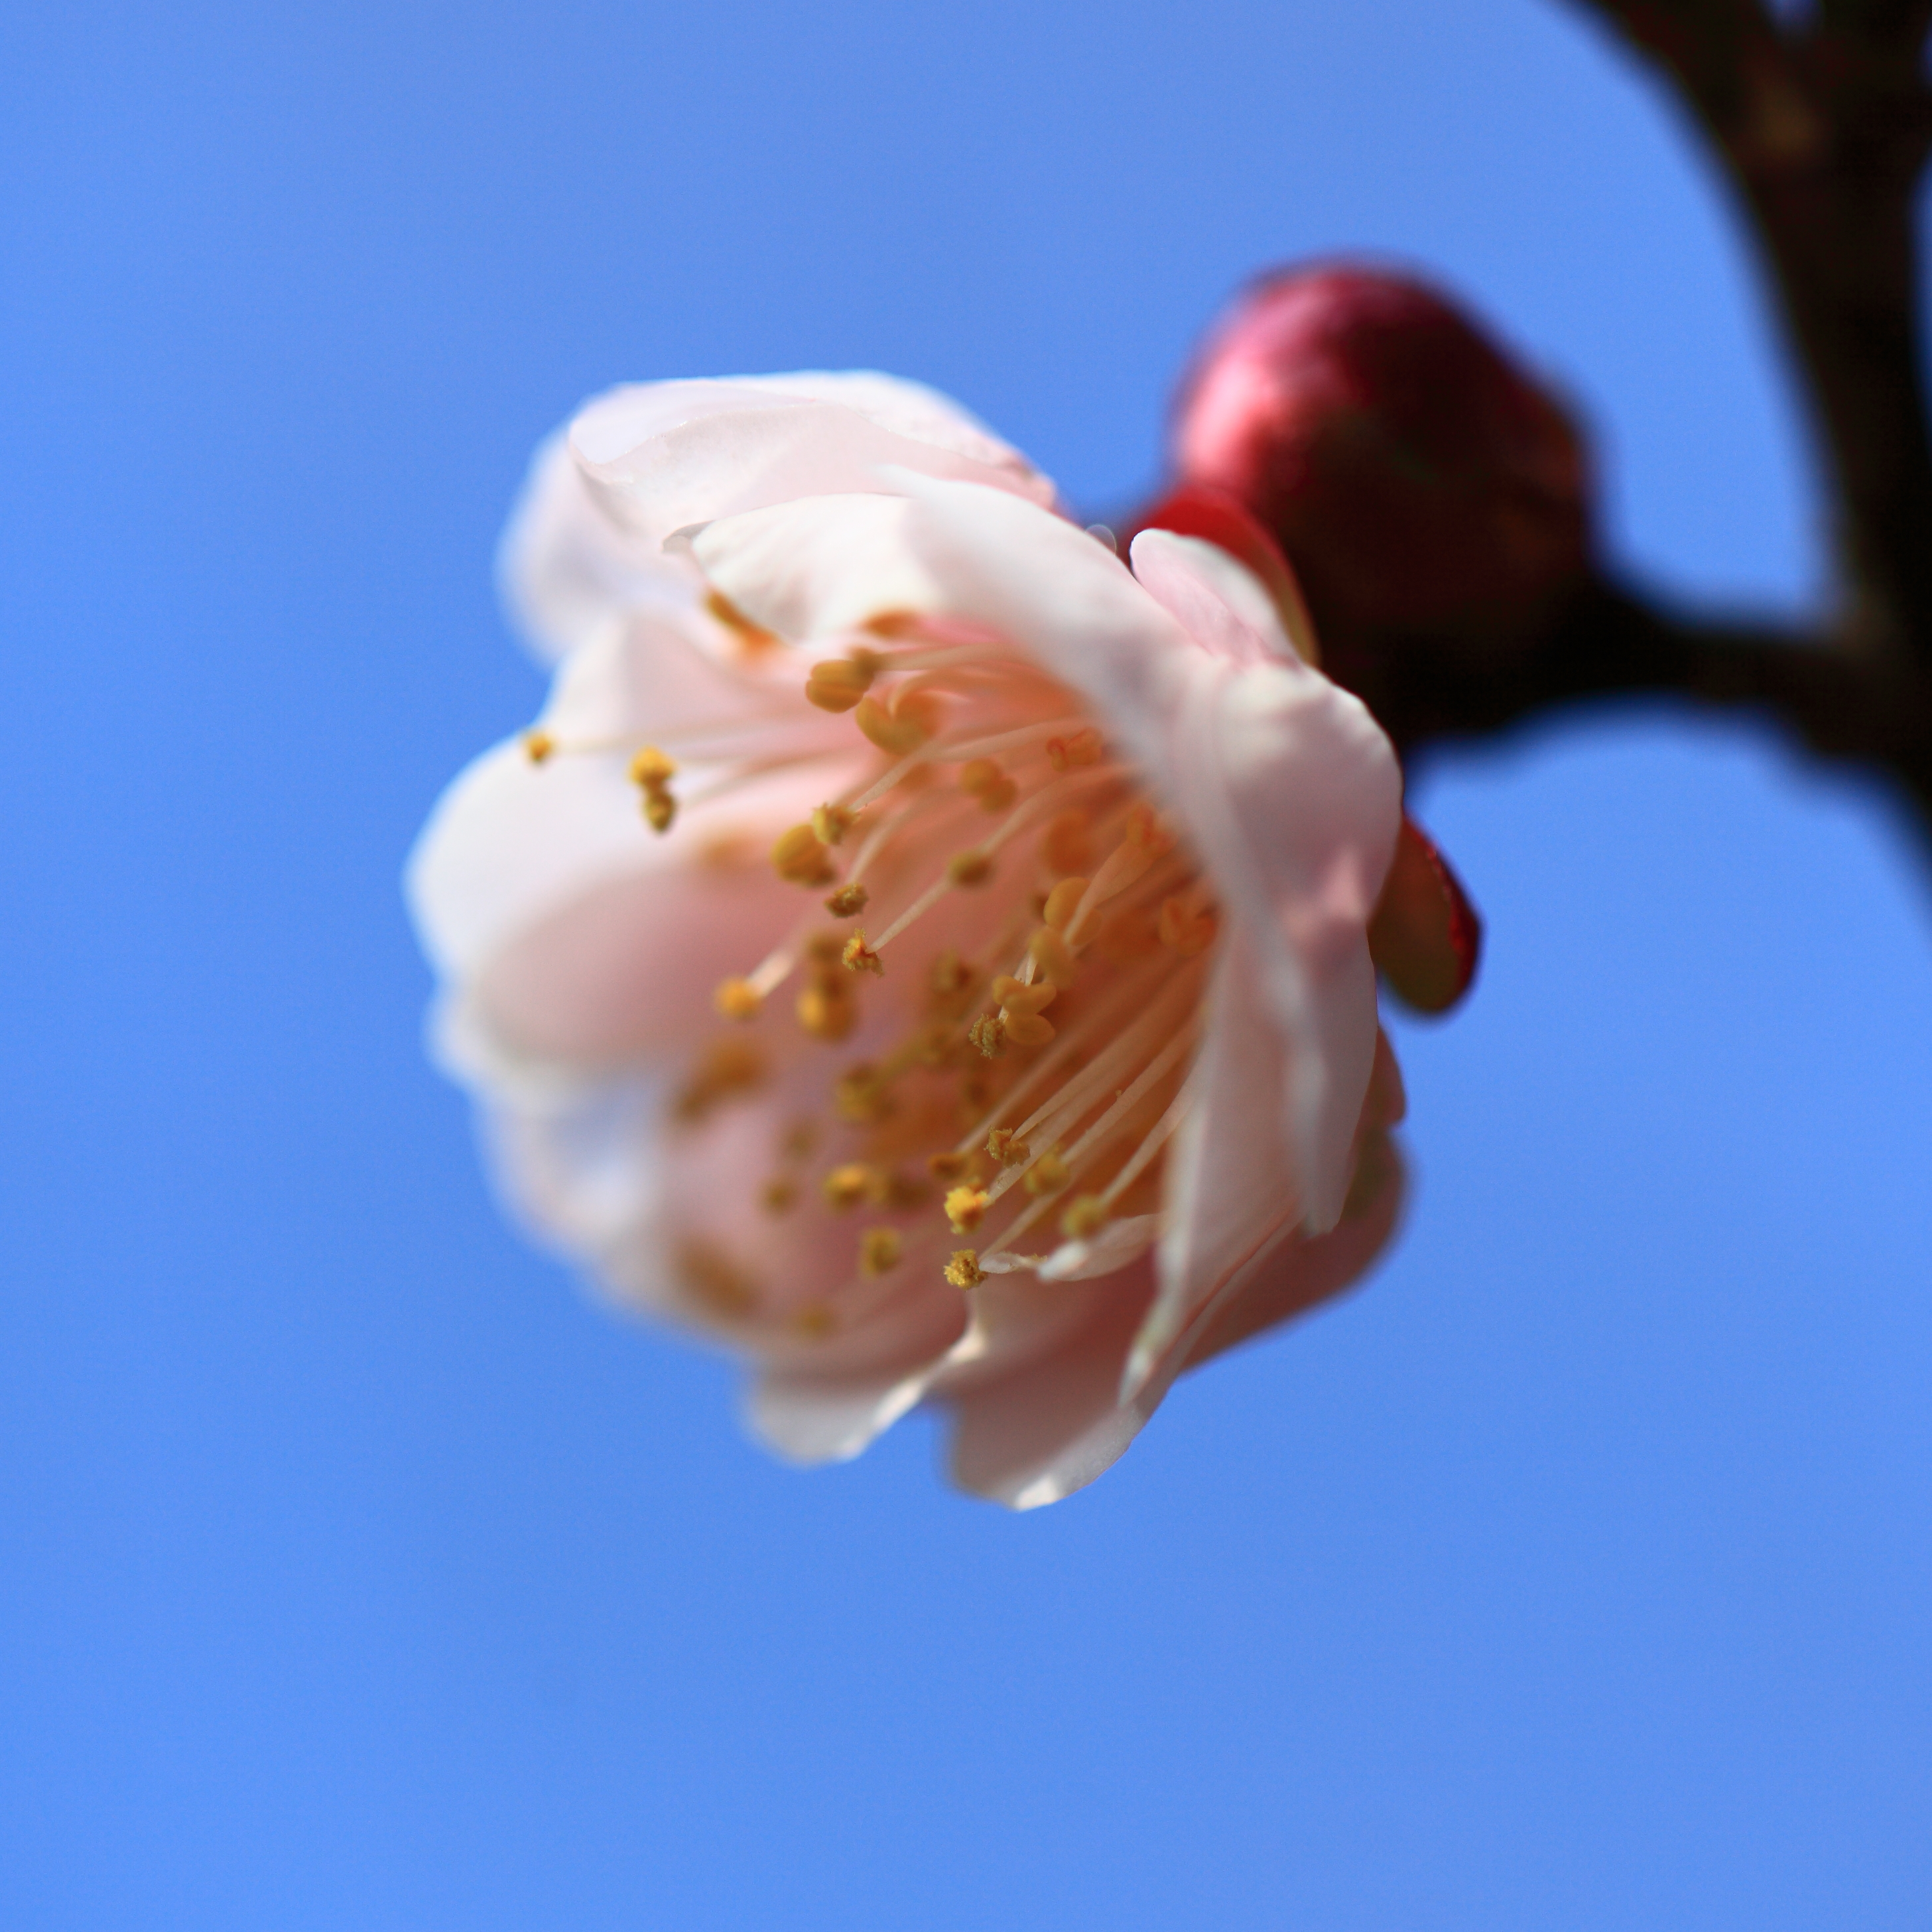
branch, blossom, plant, photography, flower, petal, pollen, high, produce, flora, close up, 5d, hires, bud, markii, prunus, hi, res, resolution, mume, ume, macro photography, flowering plant, land plant